Describe the emotion expressed in this image:  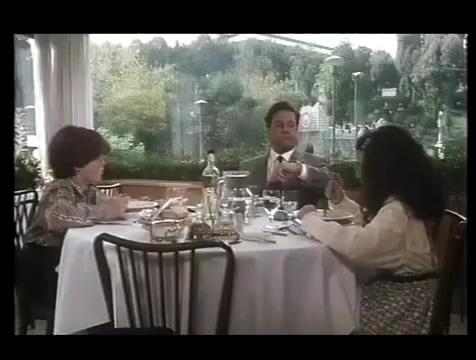
This person displays Suffering, valence and arousal with low intensity.